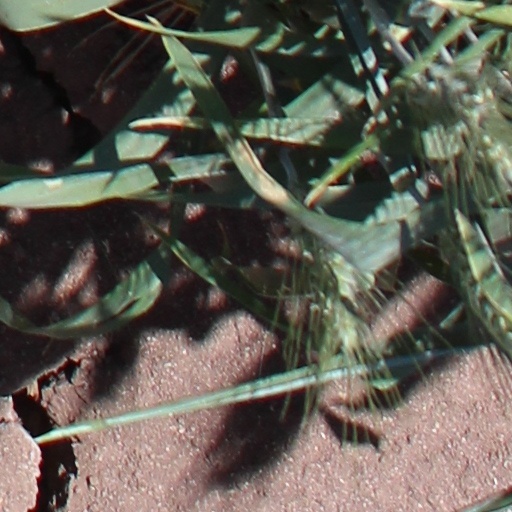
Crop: wheat